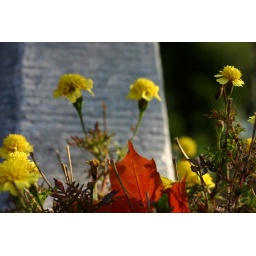
Red leaf in yellow flowers